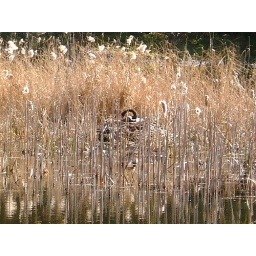
This black swan (Cygnus atratus) on its nest was photographed in Tidbinbilla Nature Park near Canberra in July 2010.